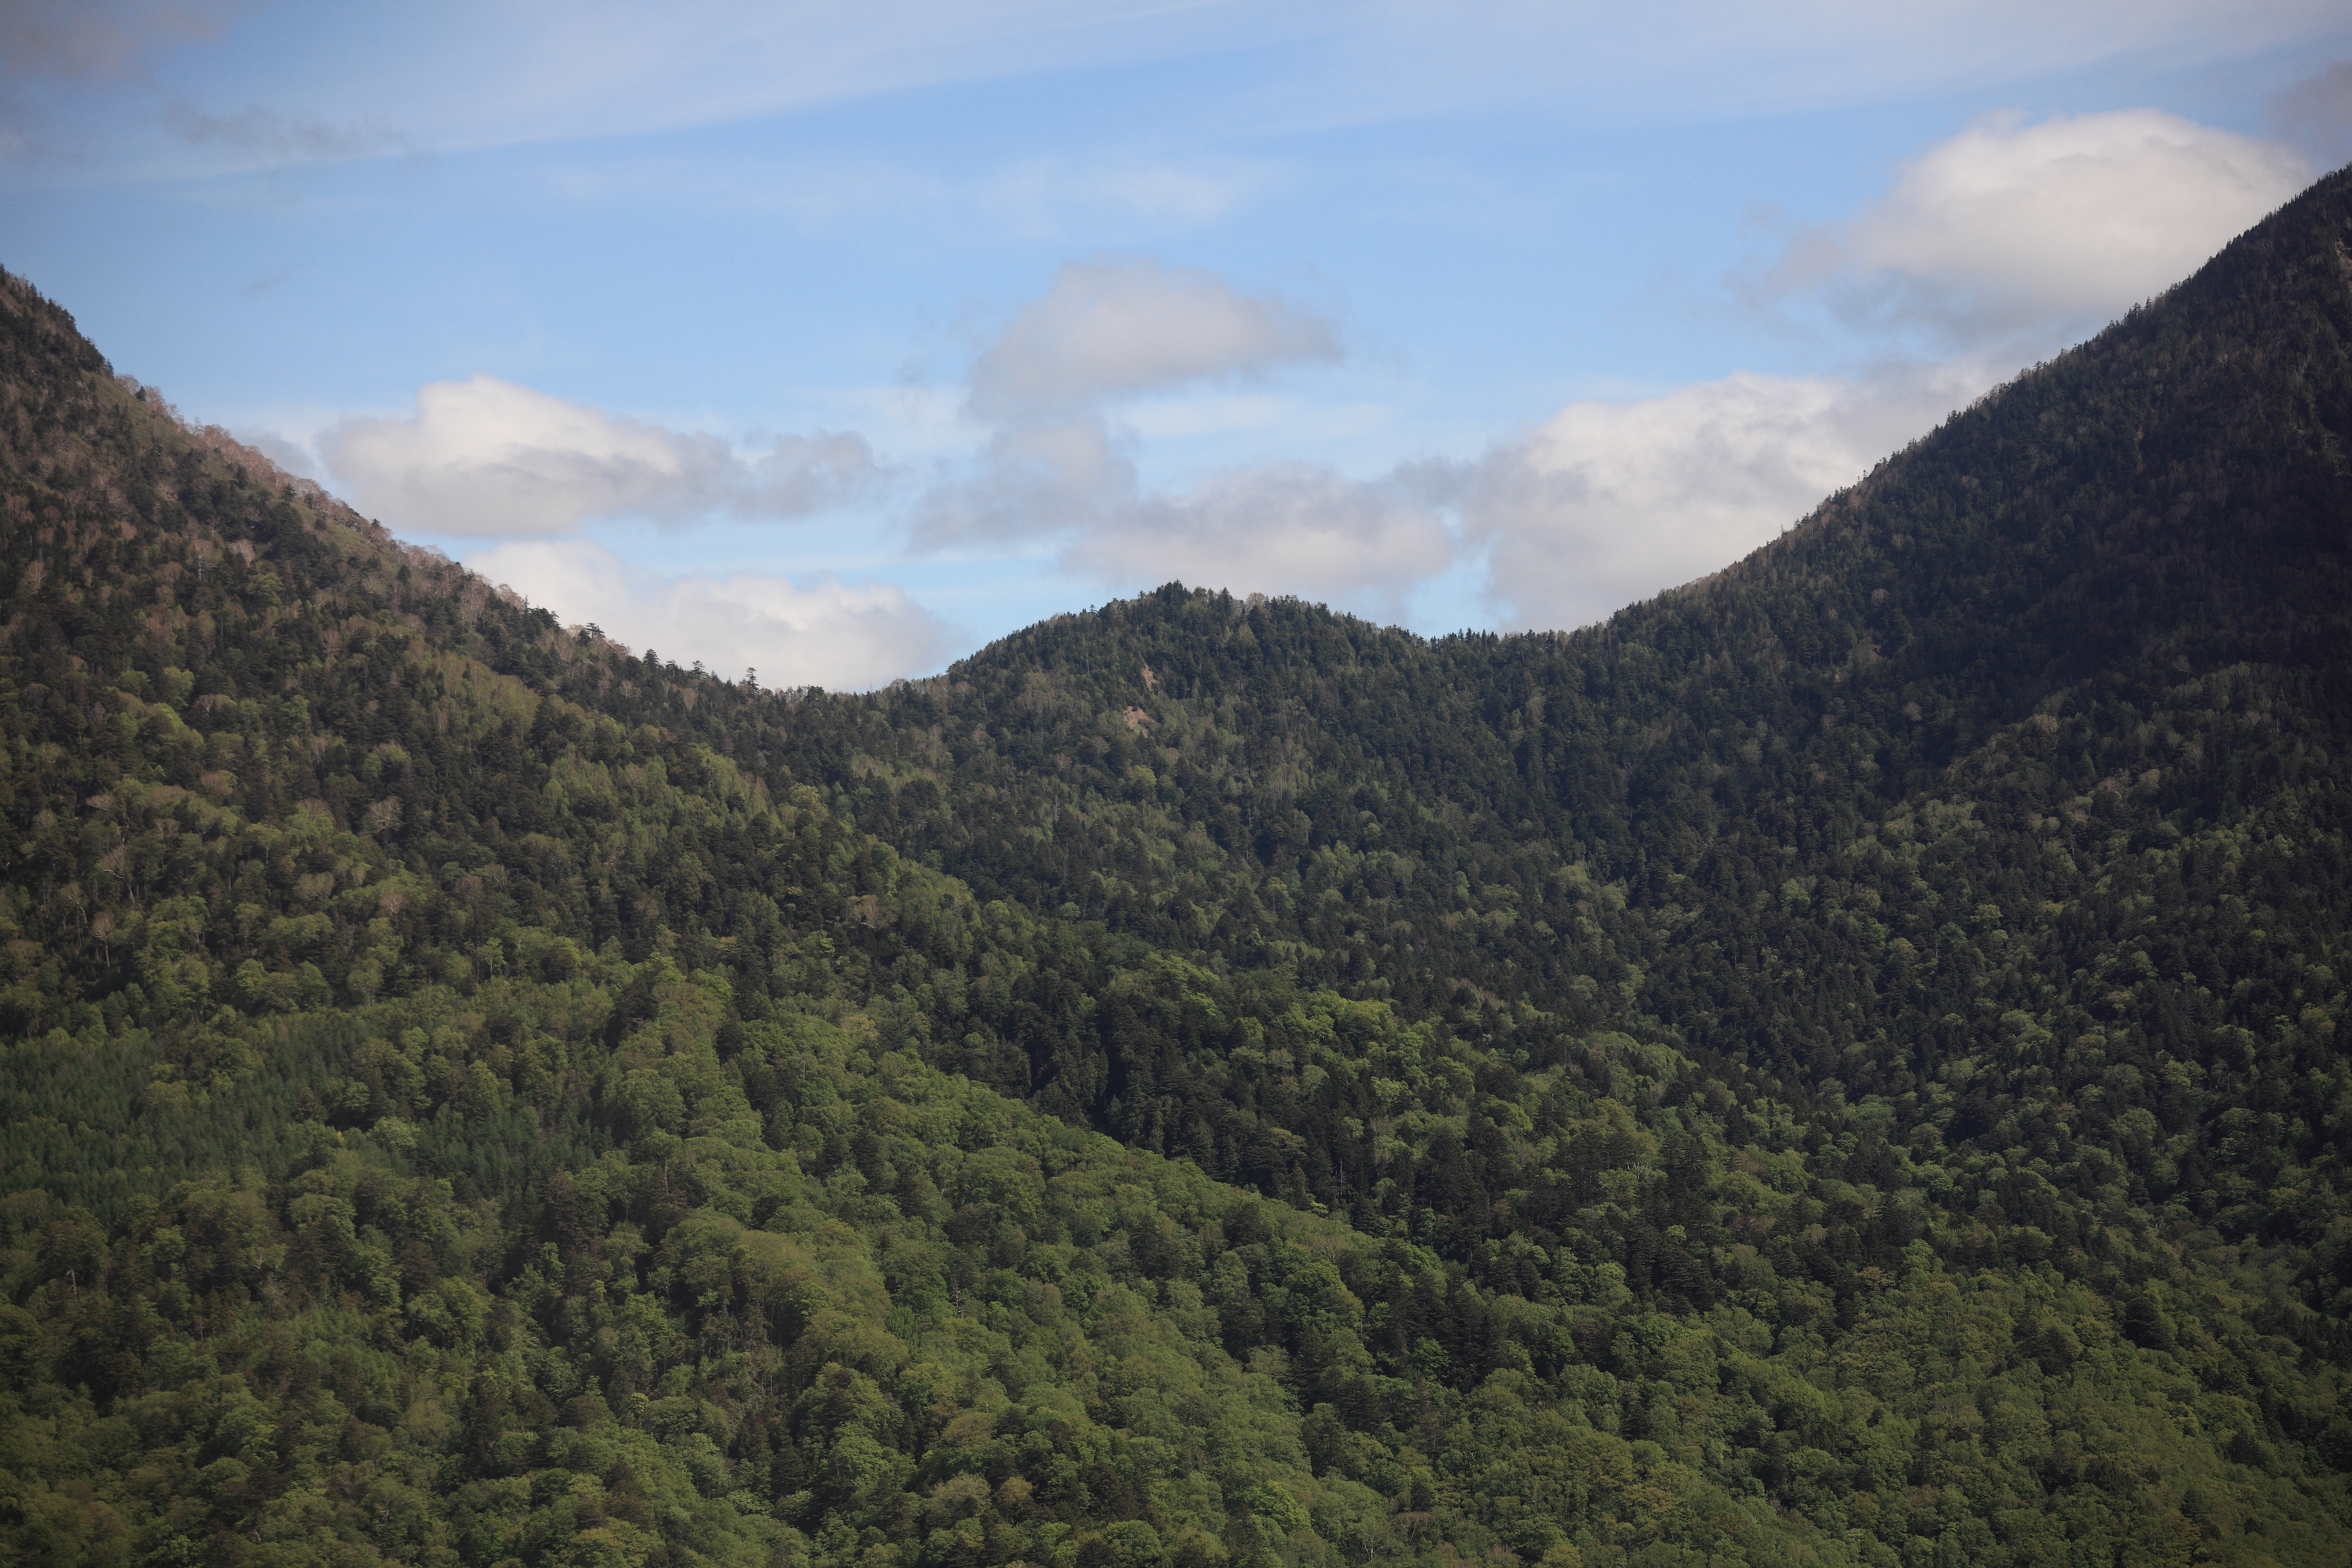
landscape, tree, nature, forest, wilderness, mountain, hill, valley, mountain range, high, ridge, summit, plateau, 5d, hires, fell, habitat, tone, markii, ecosystem, hi, res, resolution, gunma, katashina, landform, mountain pass, natural environment, geographical feature, atmospheric phenomenon, mountainous landforms